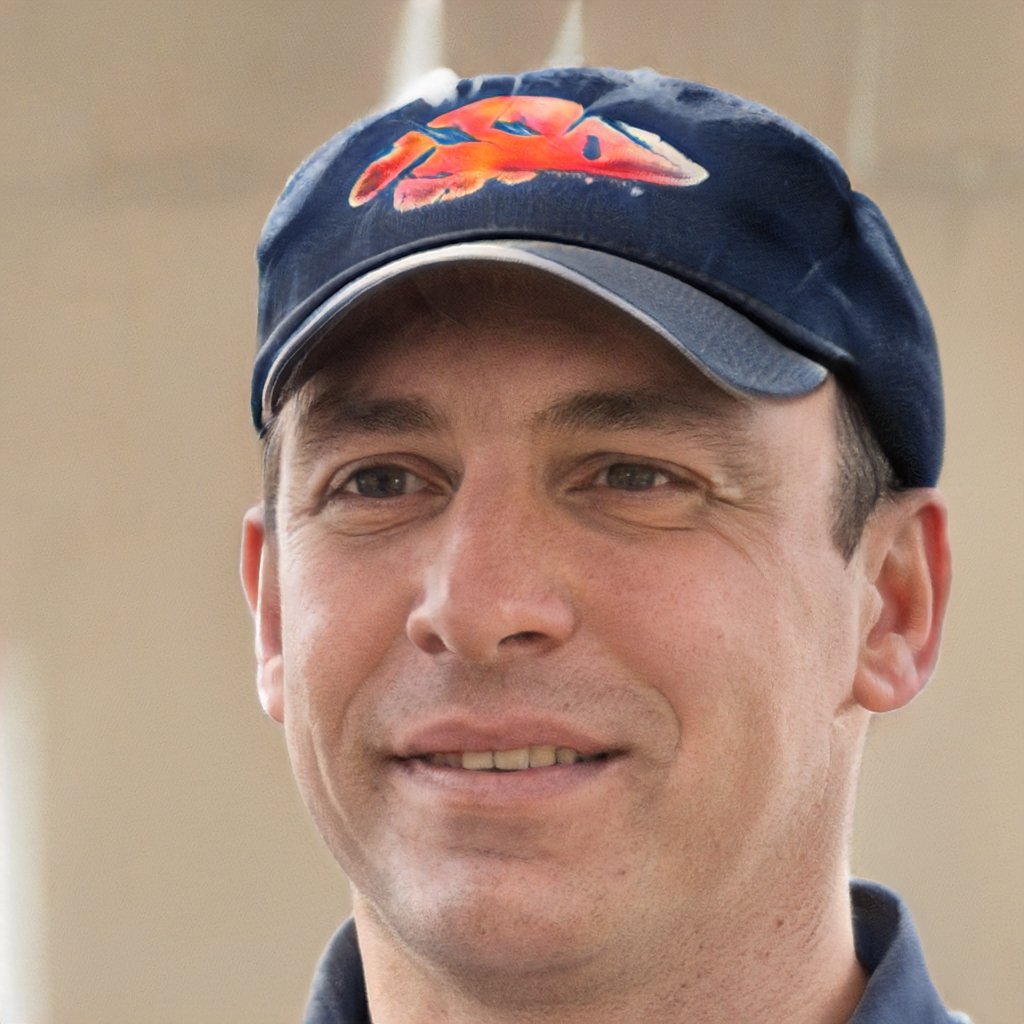
Gender: Male